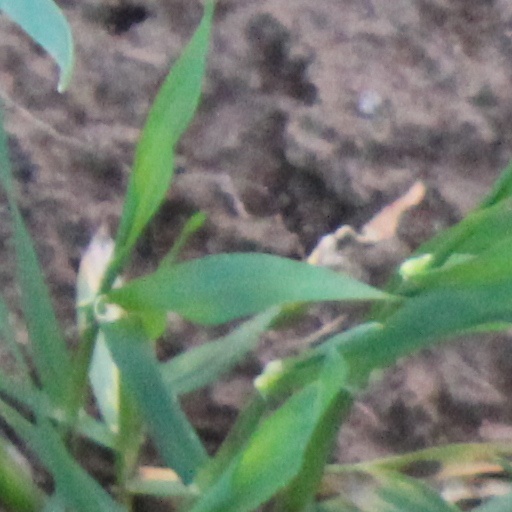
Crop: wheat